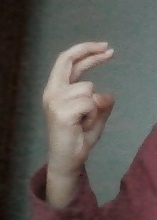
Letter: zay